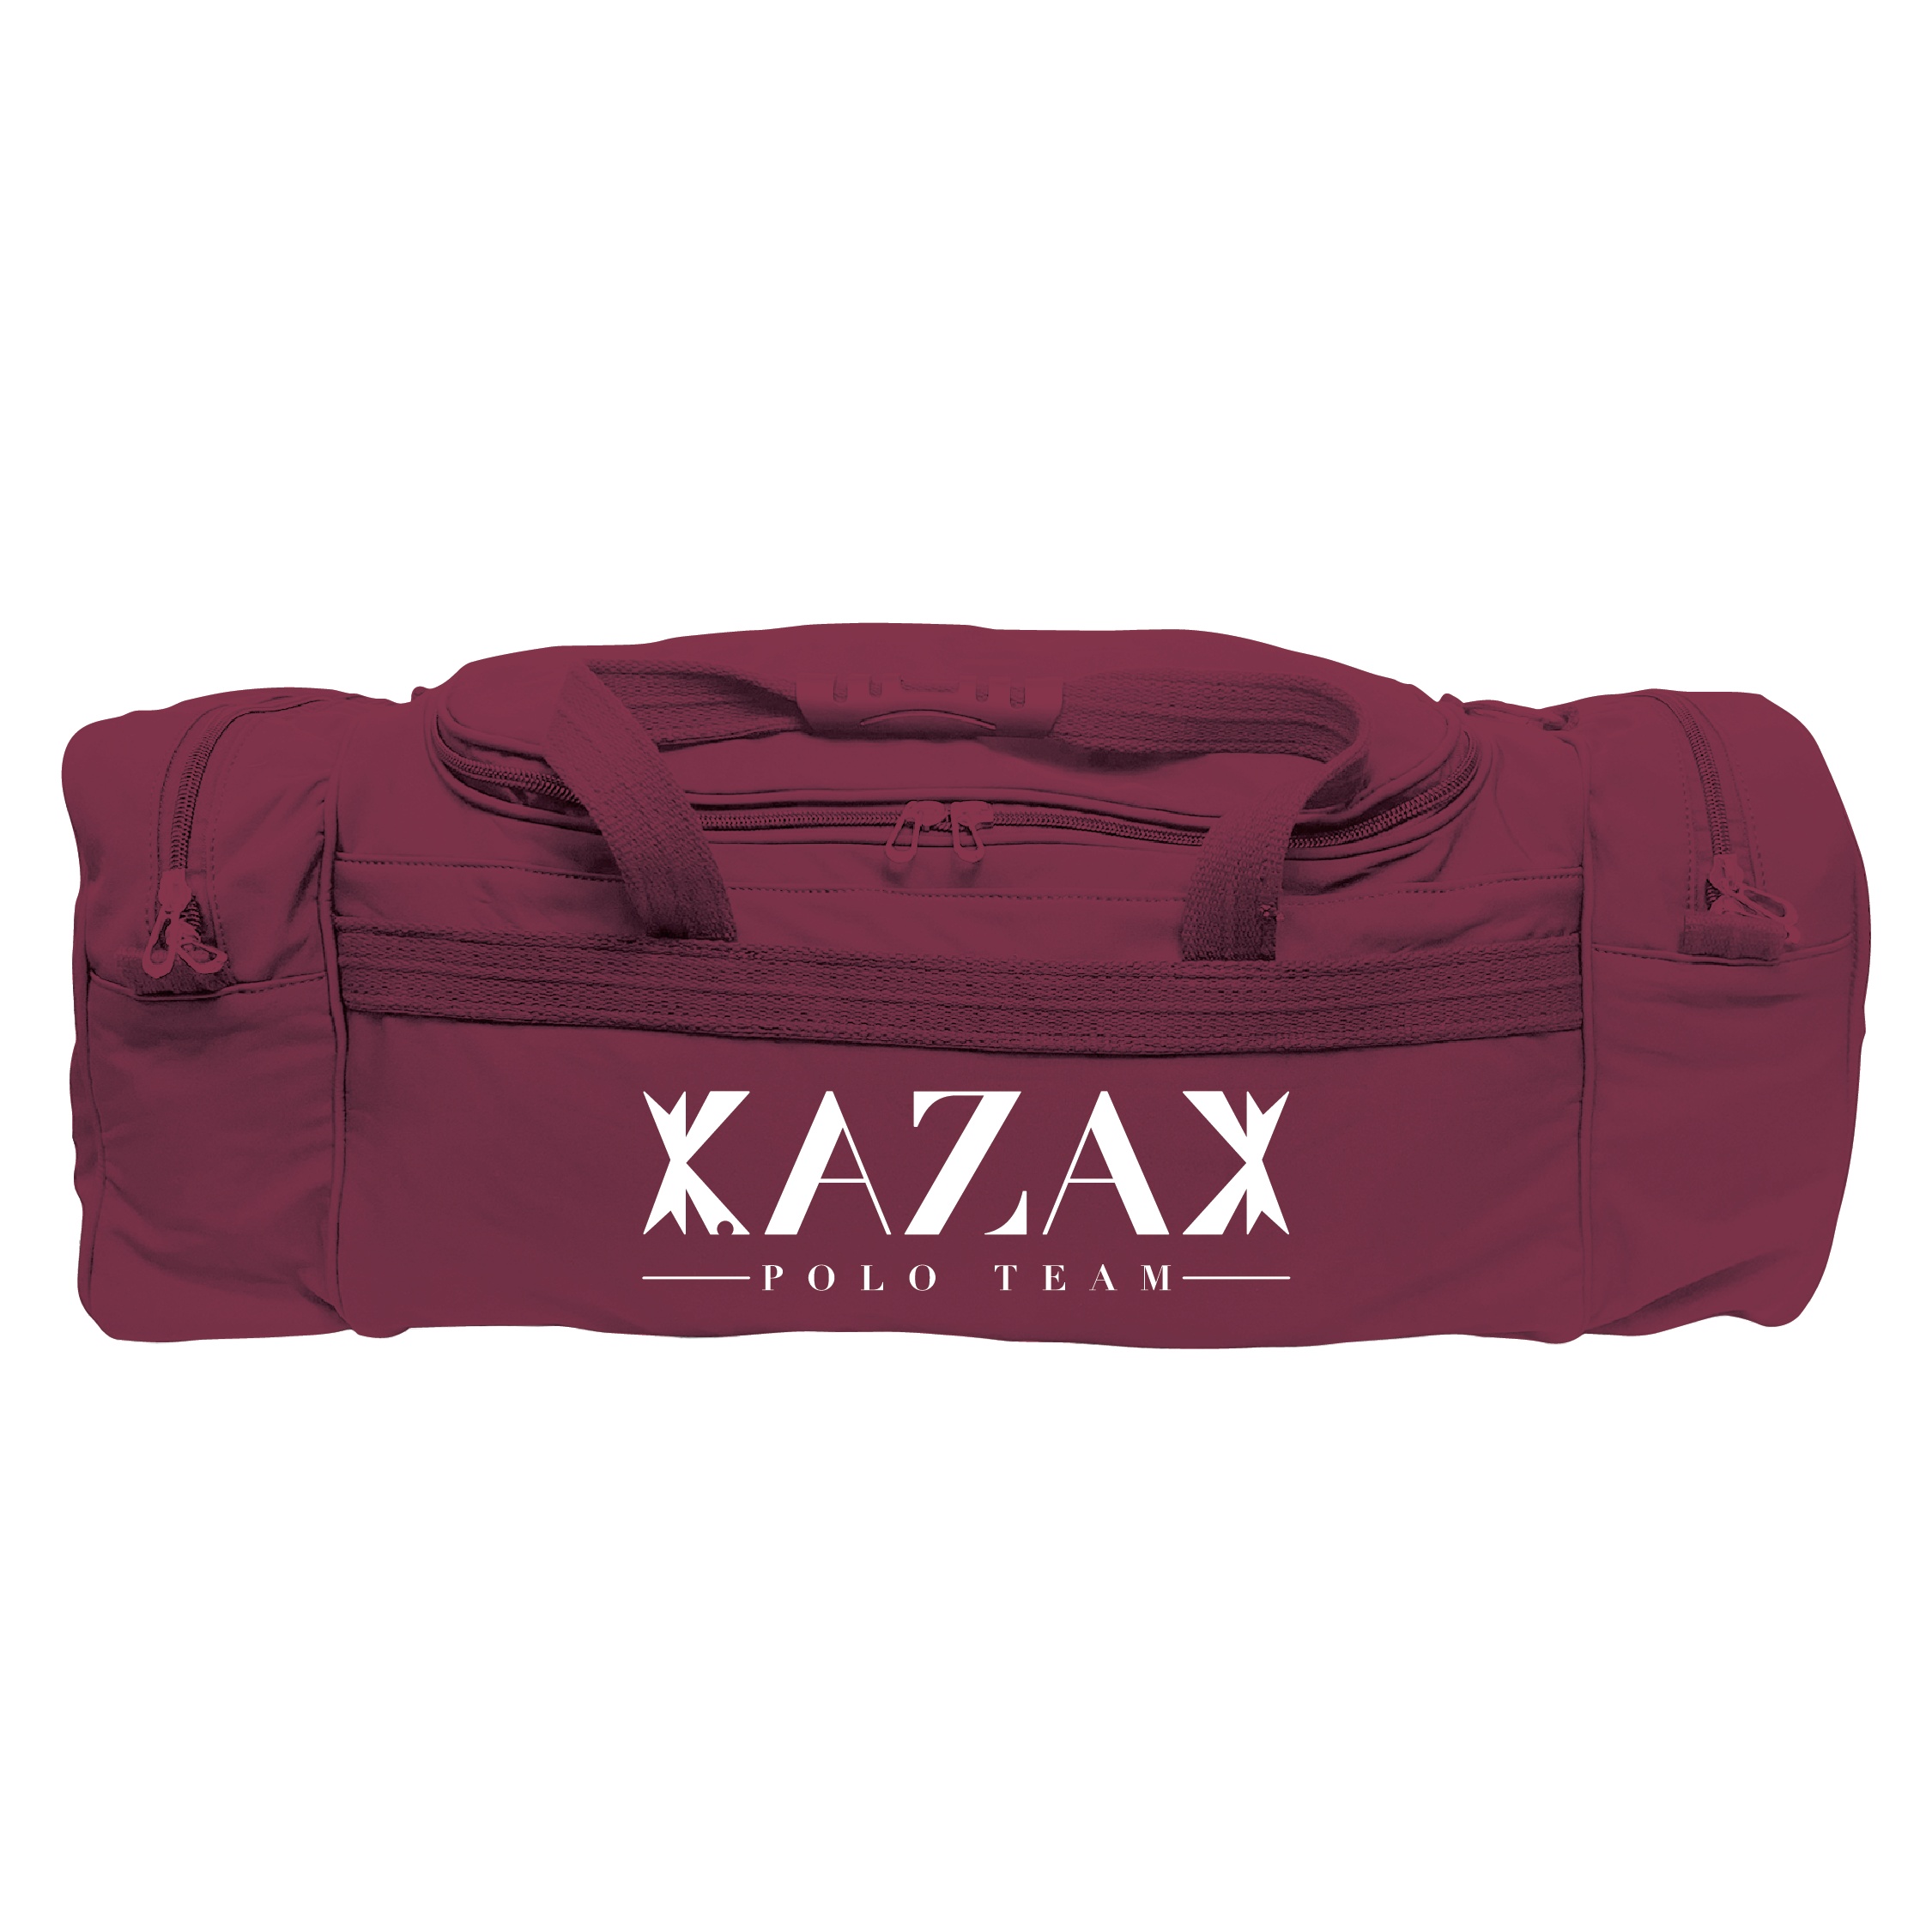
Kazak Polo Kit Bag
Designed for the discerning polo player, the Kazak Polo Kit Bag offers robust construction and ample storage for all essential gear. Crafted with durable materials, it ensures protection and organization, making transport effortless and efficient. Its expert design caters to both function and style, supporting players in maintaining readiness on and off the field.
Brand: Black Hound Sports
Category: Sporting Goods > Athletics > Water Polo